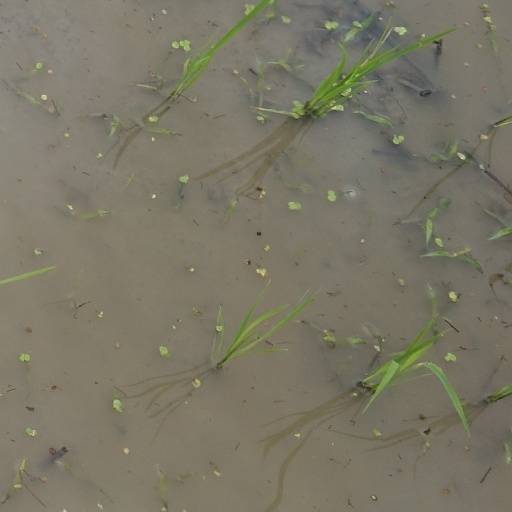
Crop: rice